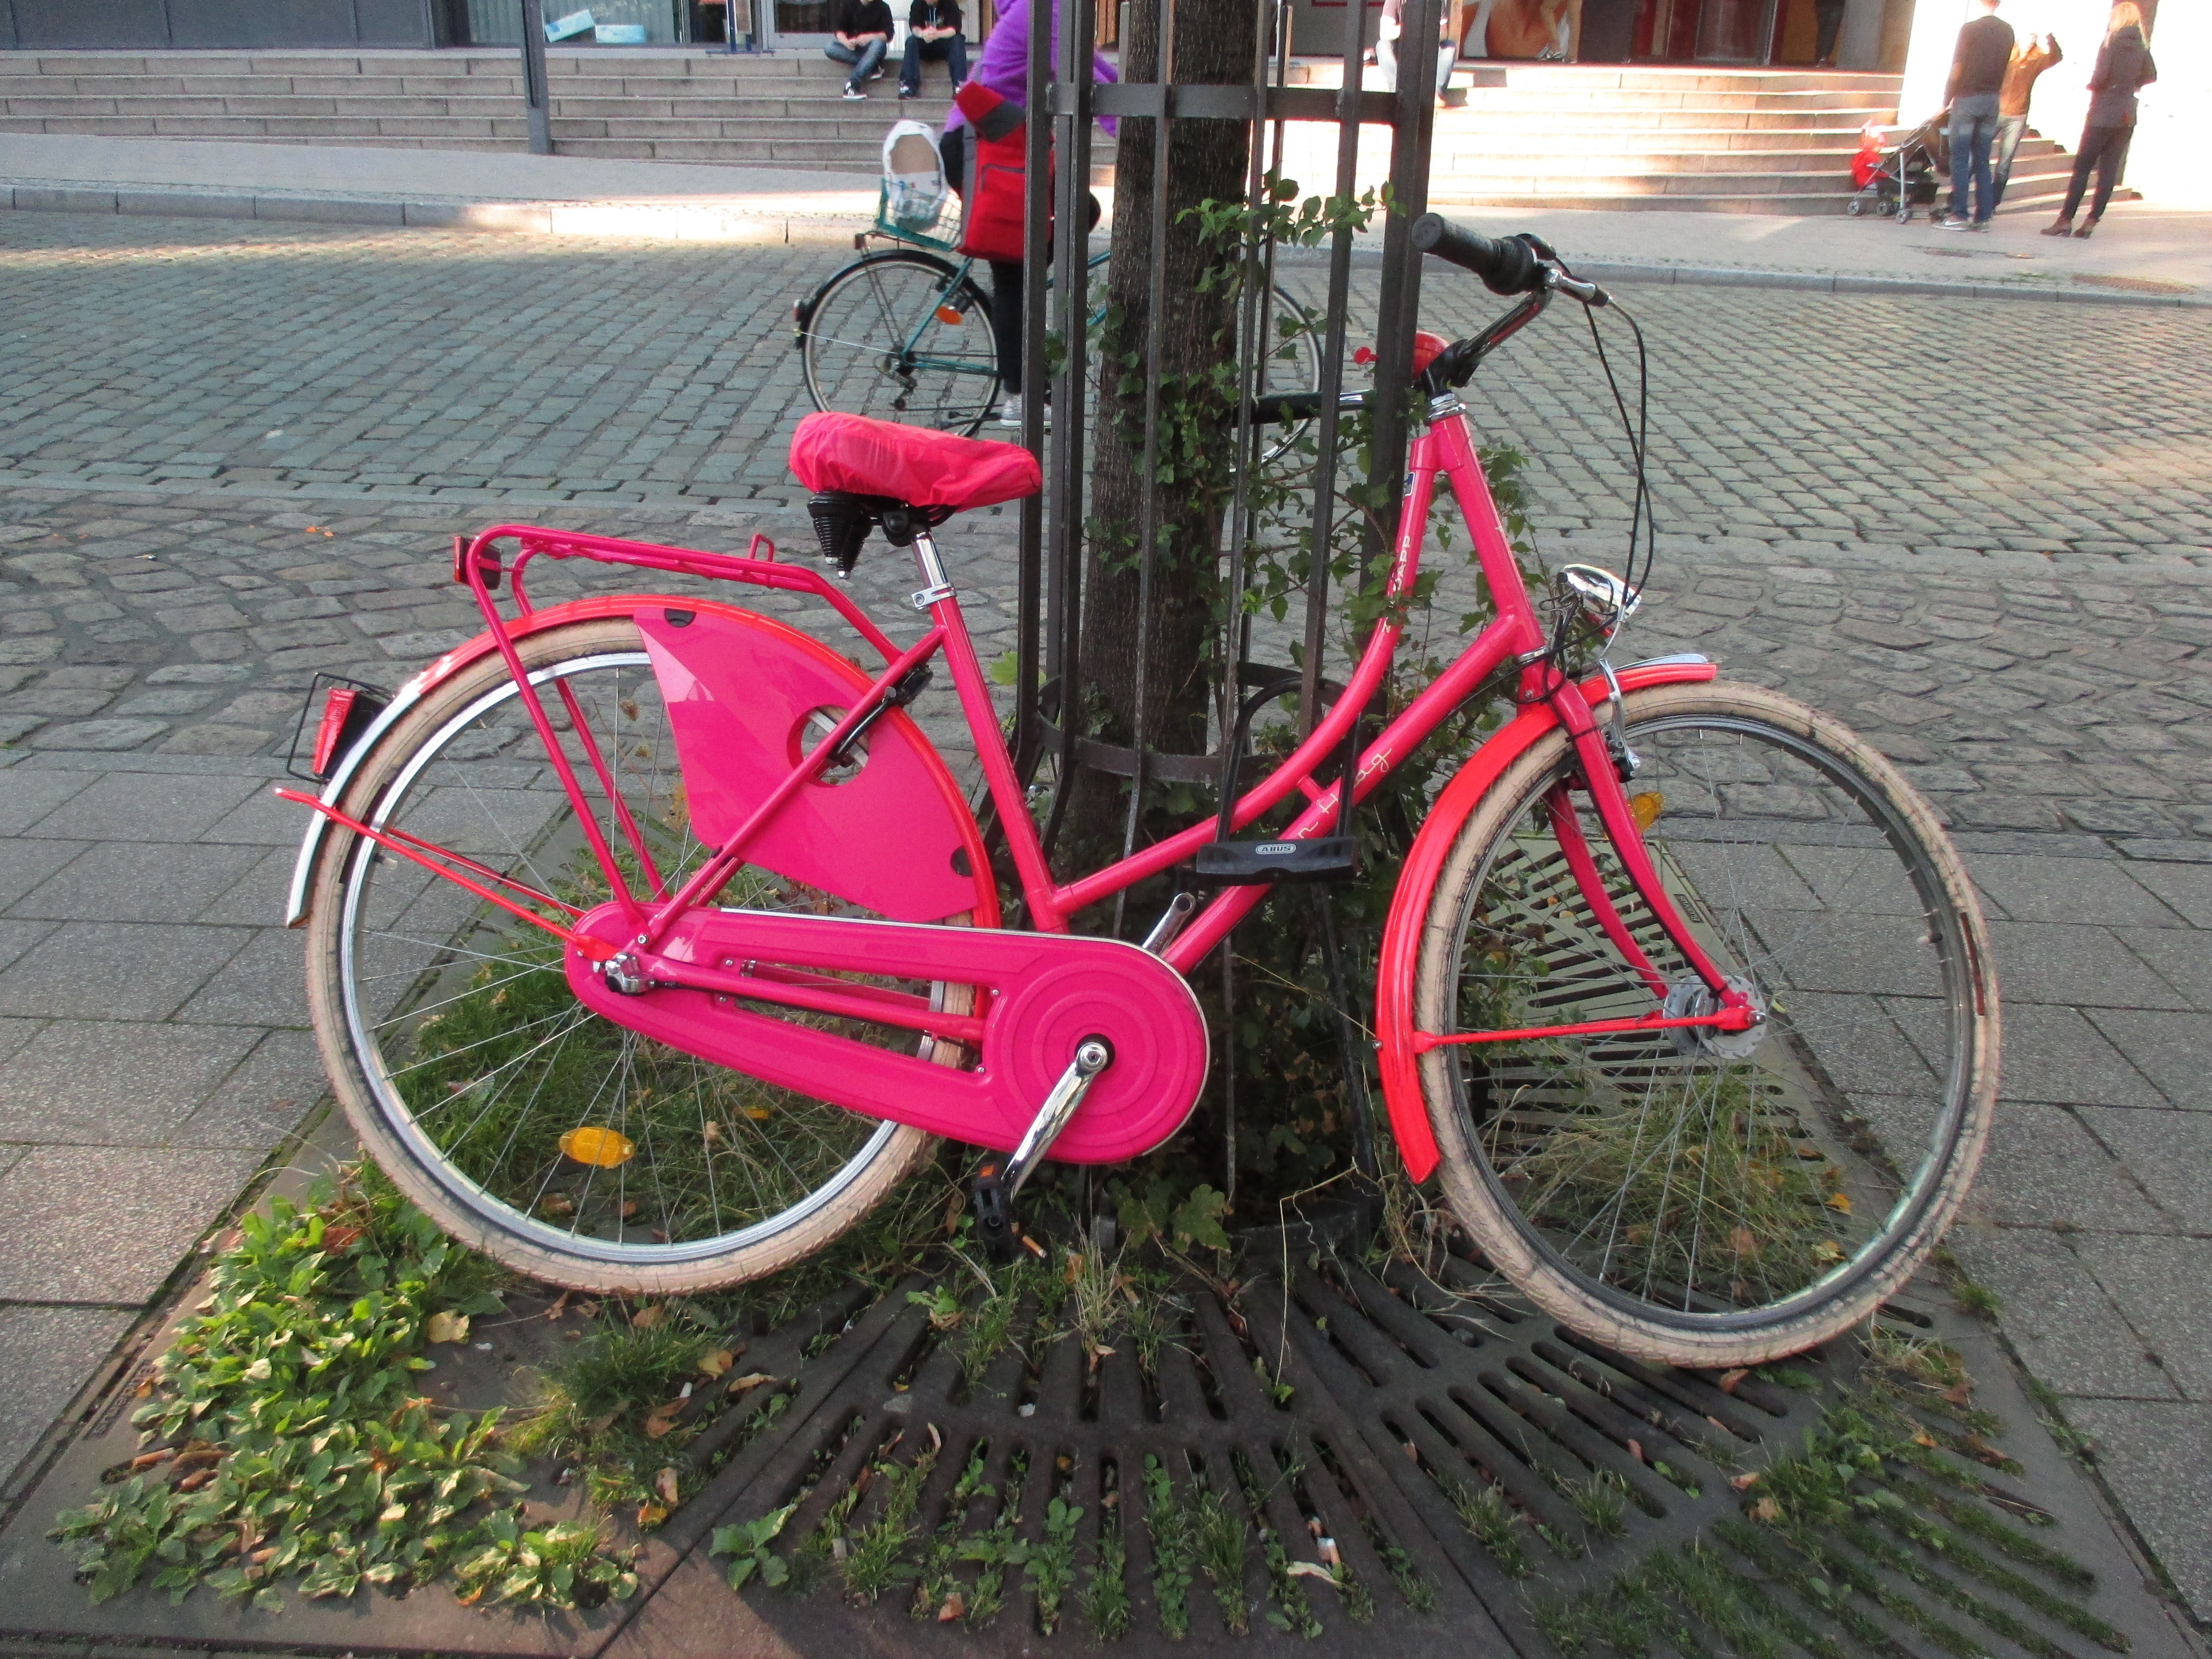
wheel, bicycle, bike, vehicle, pink, sports equipment, mountain bike, cheerful, dutch, bicycle frame, land vehicle, women's bicycle, cyclo cross bicycle, bmx bike, road bicycle, endurance sports, racing bicycle, hybrid bicycle